Exposed (2016 film)

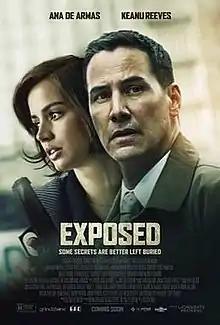
Theatrical release poster

Exposed (originally titled Daughter of God) is a 2016 American thriller film, written and directed by Gee Malik Linton (credited as Declan Dale, when he argued against the final edit changing the entire focus of the film), in his directorial debut. The film stars Ana de Armas, Keanu Reeves, Christopher McDonald, Big Daddy Kane, and Mira Sorvino. The film was released in a limited release and through video on demand on January 22, 2016, by Lionsgate Home Entertainment.